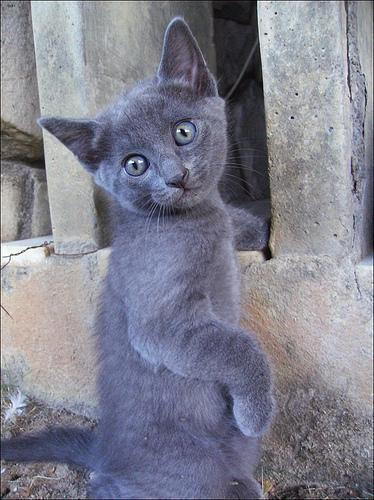
Russian Blue